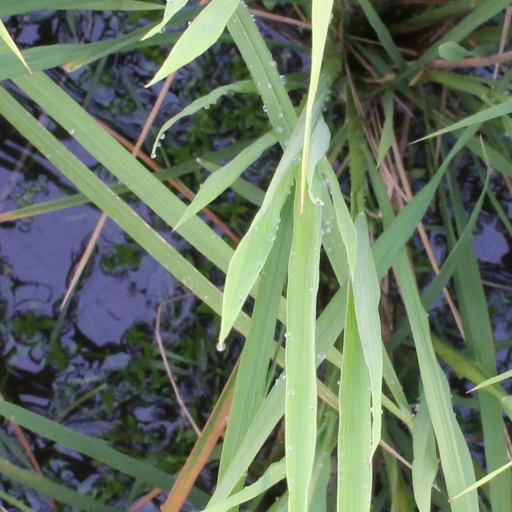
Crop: rice